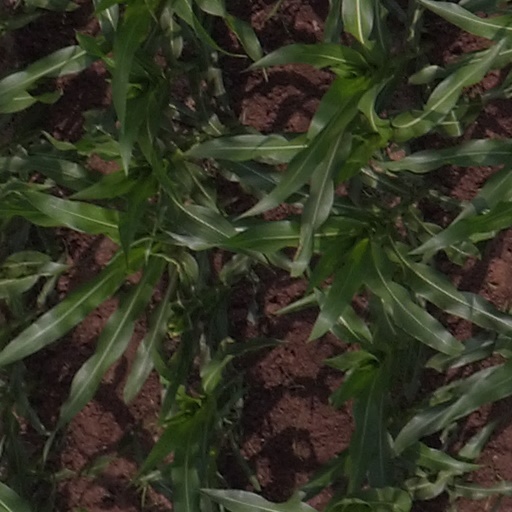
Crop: maize; corn